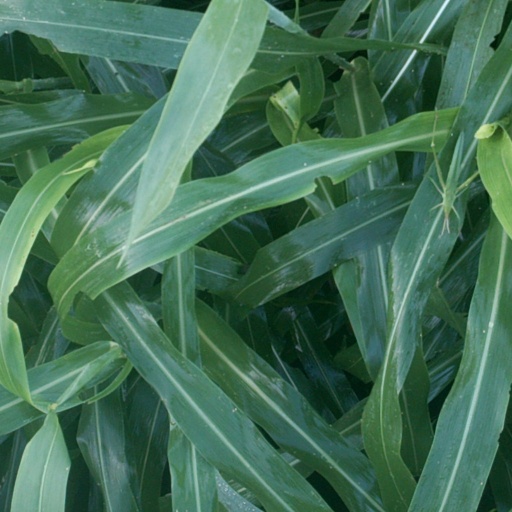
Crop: sorghum